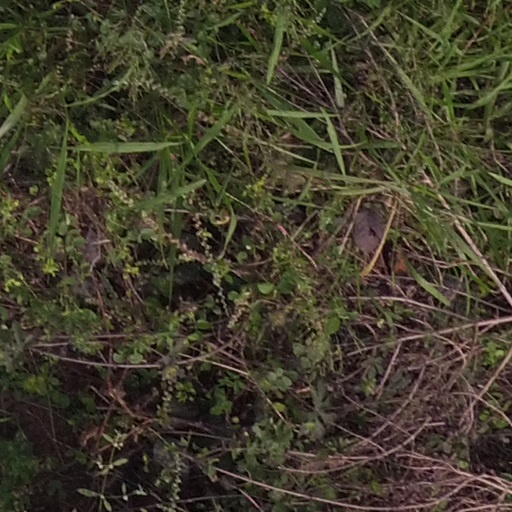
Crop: maize; corn